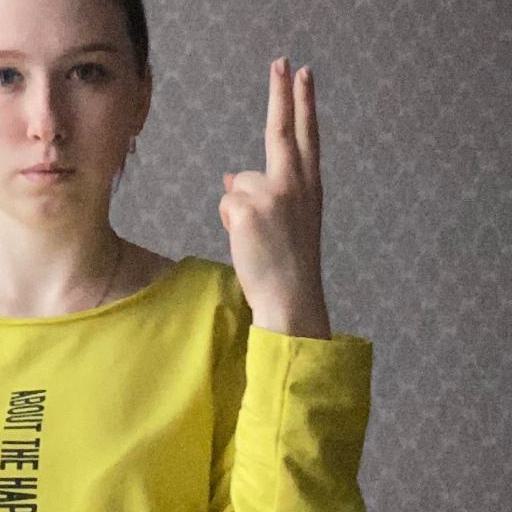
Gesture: two_up_inverted